Sculpture

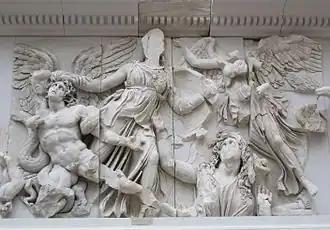
The Pergamene style of the Hellenistic period, from the Pergamon Altar, early 2nd century

The first distinctive style of ancient Greek sculpture developed in the Early Bronze Age Cycladic period (3rd millennium BCE), where marble figures, usually female and small, are represented in an elegantly simplified geometrical style. Most typical is a standing pose with arms crossed in front, but other figures are shown in different poses, including a complicated figure of a harpist seated on a chair.